Cisco

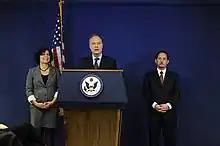
In 2010, Secretary of State Hillary Clinton awarded Cisco the Secretary of State's Award for Corporate Excellence, which was presented in Jerusalem by Ambassador James B. Cunningham to Cisco Senior Manager Zika Abzuk

Cisco Systems also sponsors a line of IT professional certifications for Cisco products. There are five (path to network designers) levels of certification: Entry (CCT), Associate (CCNA/CCDA), Specialist(Cisco Certified Specialist), Professional (CCNP/CCDP), Expert (CCIE/CCDE) and recently Architect (CCAr: CCDE previous), as well as eight different paths, Collaboration, CyberOps, Data Center, DevNet, Enterprise, Security, and Service Provider .